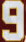
Number: 9